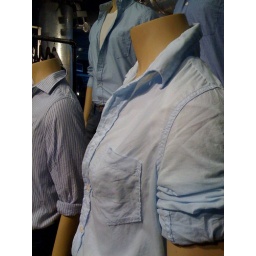
The male mannequins at the Levi's store in Union Square havesurprisingly large breasts.Sent from my rotary telephone